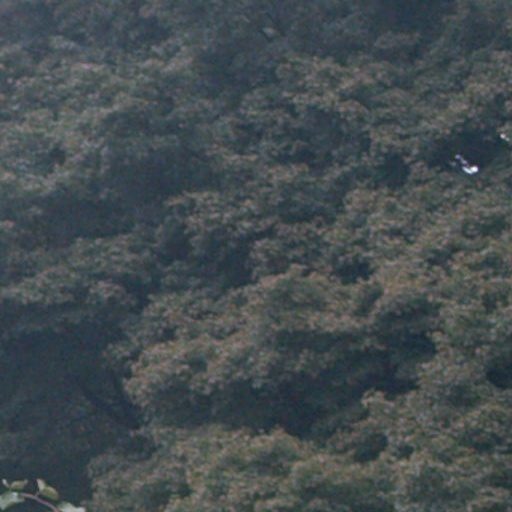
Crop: cassava